Stinky tofu

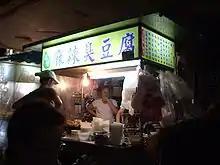
A stinky tofu stall in Keelung, Taiwan

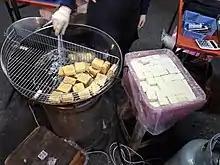
A vendor preparing stinking tofu at Xincheng Night Market, Hualien

Stinky tofu is made and consumed in different ways in various areas of China. For example, the types of dried stinky tofu made in Changsha and Shaoxing are made using different methods, and the resulting flavors are very different. Huo Gong Dian (a stinky tofu shop in Changsha) makes the tofu with yellow soybeans marinated in seasoning. The stinky tofu sold in Tianjin is made mostly in the Nanjing style, with a mild aroma. In Shanghai, stinky tofu is fried and sold on the street, typically served with a spicy or sweet sauce much like the Shaoxing variety. It is also served as a condiment to congee, often as a part of a regular breakfast meal. In Chongqing, stinky tofu on the street is usually fried and dipped in a mixture of, typically, coriander (cilantro) leaves, scallions, chili powder, Sichuan pepper and oil. Stinky tofu is also sometimes dipped in Sichuan spicy hot pot. In Beijing, there is a form that is sold in jar as a curd.